Glyndon Historic District

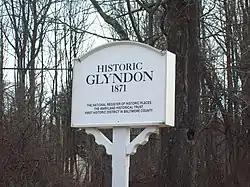
Glyndon Historic District Sign, December 2009

Glyndon Historic District is a national historic district in Glyndon, Baltimore County, Maryland, United States. It is a turn-of-the-20th-century community northeast of Reisterstown, Maryland, that began as a summer resort. The district is residential except for a small business district located at the intersection of Butler Road and the Western Maryland Railway tracks. The Emory Grove Campground on the northern boundary is occupied in the summer. A decided architectural homogeneity exists in Glyndon representing vernacular examples of late 19th century styles. They are typically frame, -story-high cottages, with one or occasionally 2-story front porches.